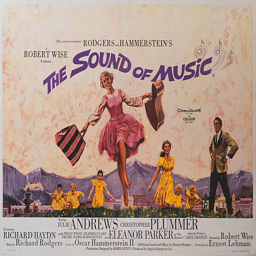
a poster for drama starring actors .